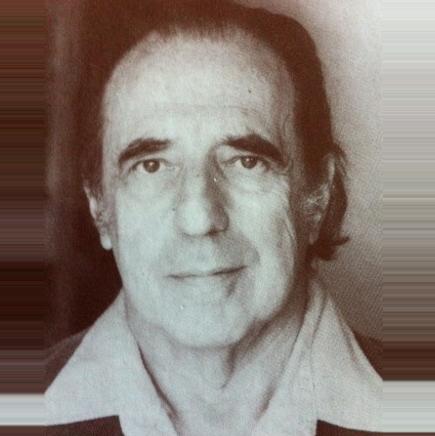
Age: 64